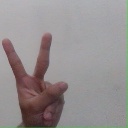
अक्षर: क